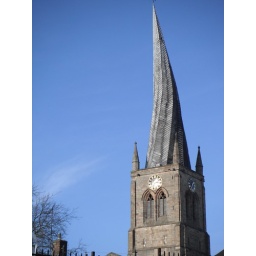
Steeple in the blue sky